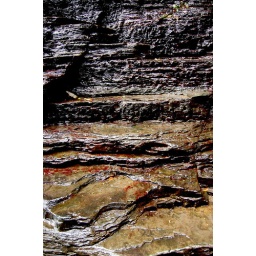
the water created the most beautiful texture in the rock